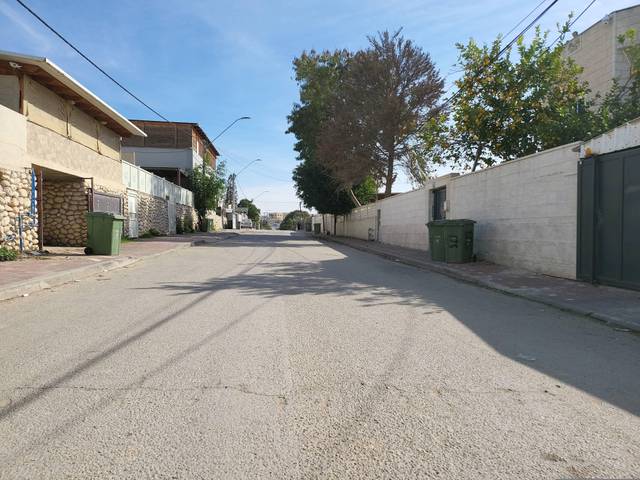
Region: Israel
Coordinates: 31.403, 34.763